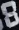
Number: 8